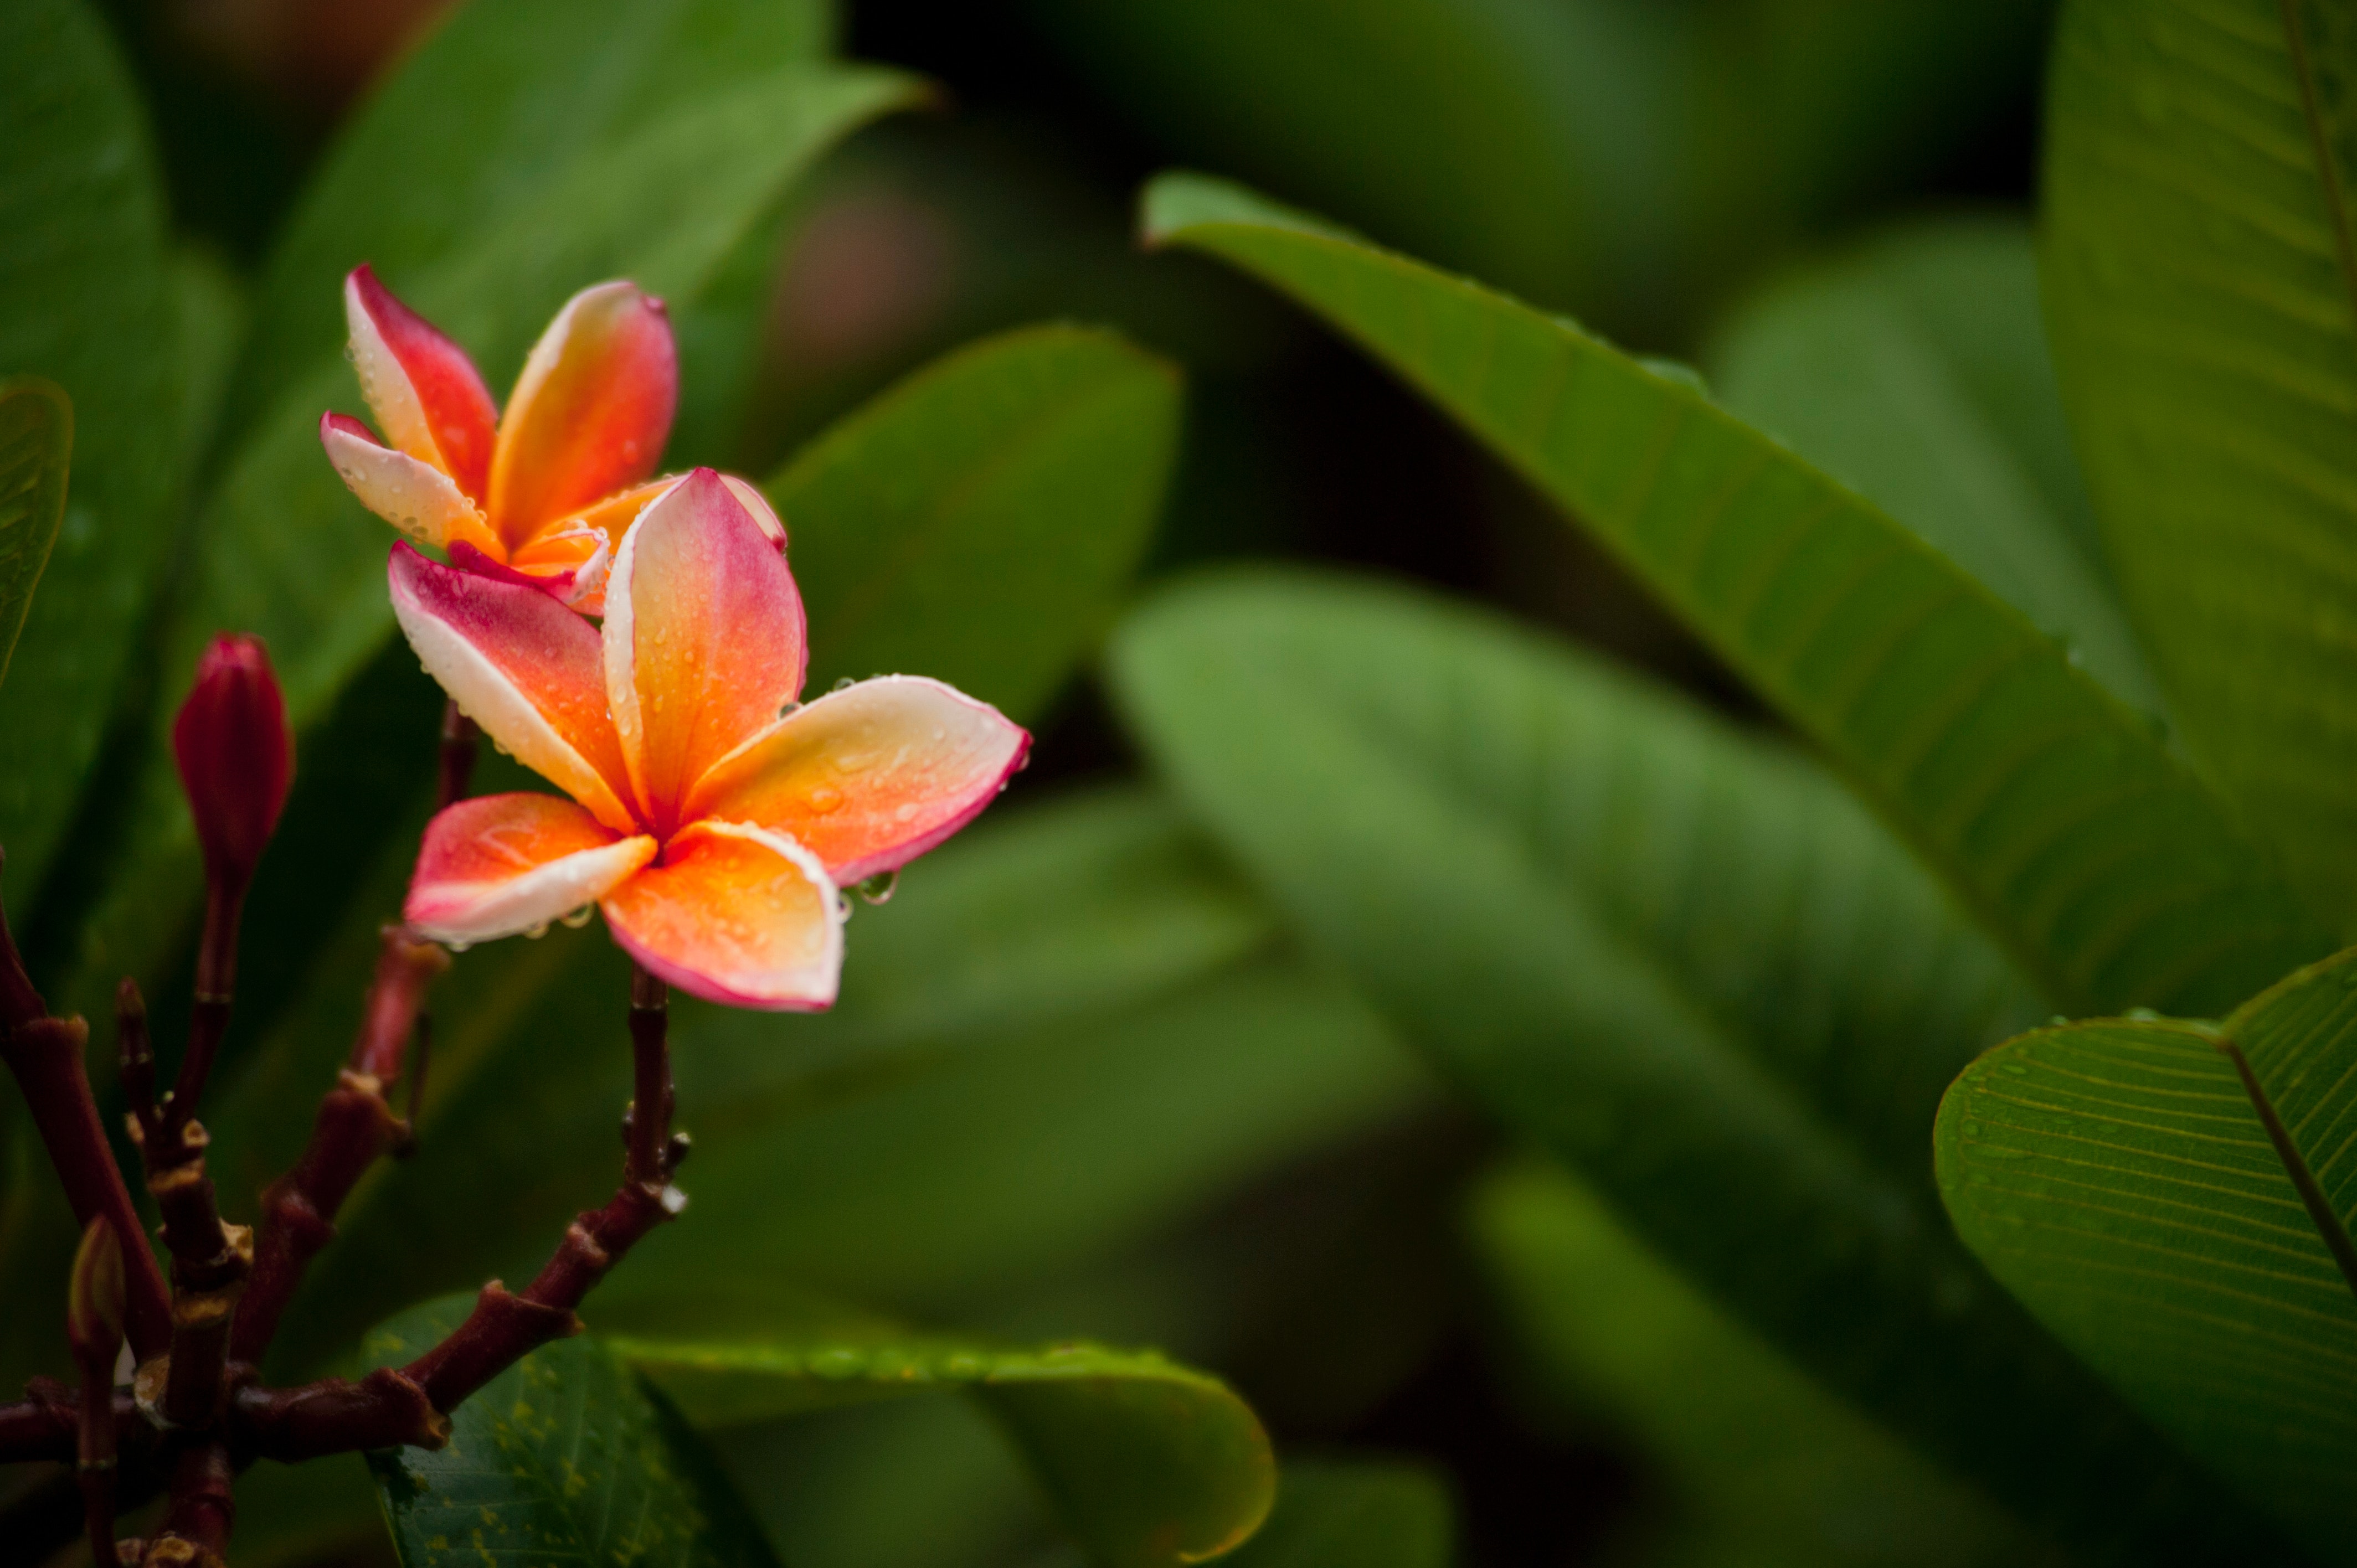
flower, frangipani, petal, plant, botany, leaf, flowering plant, terrestrial plant, plant stem